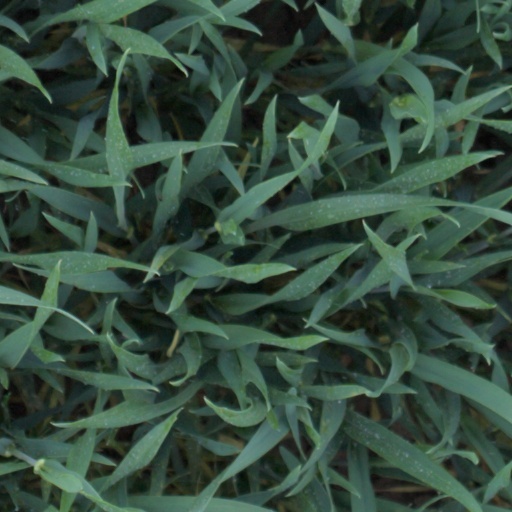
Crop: wheat